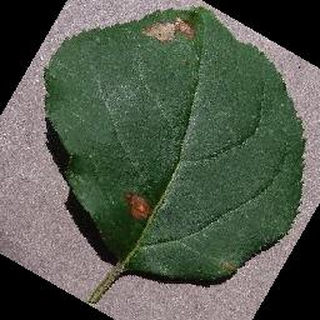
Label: apple_black_rot